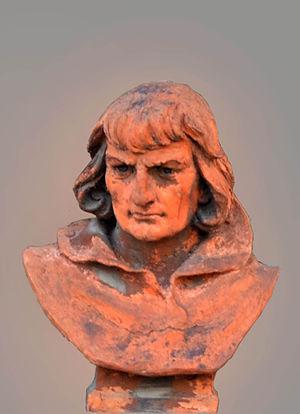
Frans Ackerman (ou Frans Ackermann ou encore François Ackerman) est un personnage qui a vécu au XIVe siècle, probablement né à Gand en Belgique (vers 1330) et mort à Gand le 22 Juillet 1387.
Frans Ackerman est un personnage qui a vécu au XIVᵉ siècle, supposé né à Gand en Belgique et mort à Gand le 22 juillet 1387.